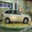
Label: automobile